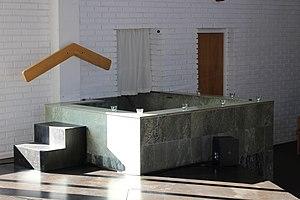
L'évangélisme, couramment nommé christianisme évangélique ou encore protestantisme évangélique, est une branche du christianisme.
Le baptême par immersion est une doctrine et un rite chrétiens de baptême. Il fait référence à une expérience de renouvellement spirituel, par laquelle un croyant, après une nouvelle naissance, décide de se faire baptiser par immersion totale dans l’eau, sur sa confession de sa foi. C'est un baptême associé au baptême du croyant et pratiqué principalement par les églises évangéliques.
Dans l'architecture chrétienne, un baptistère est un bâtiment — le plus souvent isolé et de plan centré — spécifiquement destiné à pratiquer le baptême chez les chrétiens. Comportant une piscine baptismale, creusée à même le sol pour les premiers chrétiens qui pratiquent le baptême par immersion ou une cuve baptismale non enterrée à partir du VIIIᵉ siècle quand l'administration du baptême n'est plus le seul privilège de l'évêque, il est au contact ou très proche d'une église ou le plus souvent d'une cathédrale au sein d'un groupe cathédral. Ces édifices sont souvent, comme les fonts baptismaux qu'ils abritaient, de formes ronde ou polygonale.
Le baptême du croyant ou crédobaptisme est une doctrine et un rite chrétiens de baptême. Il fait référence à une expérience de renouvellement spirituel, par laquelle un croyant, après une nouvelle naissance et une profession de foi, décide de se faire baptiser. C'est un point central du christianisme évangélique et un de ses principaux signes distinctifs. Ce baptême s'effectue généralement par immersion ou par affusion. Le baptême du croyant est souvent appelé "baptême des adultes" en raison du fait que la pleine conscience de la foi qui est dans ce cas une condition préalable au baptême ne peut exister avant un âge minimum dit "âge de responsabilité" - même si cet âge ne correspond pas nécessairement à l'âge de la majorité légale.
Le pentecôtisme, appelé aussi Églises de Réveil dans les pays francophones, est un courant chrétien évangélique issu de réveils démarrés par les pasteurs américains Charles Fox Parham et William Joseph Seymour aux États-Unis en 1901 et 1906. Selon les chiffres du Pew Research Center, en 2011, le mouvement recense 279 millions de croyants. Un certain nombre de dénominations pentecôtistes dans le monde est regroupé dans la Communauté pentecôtiste mondiale.